Maximianus of Ravenna

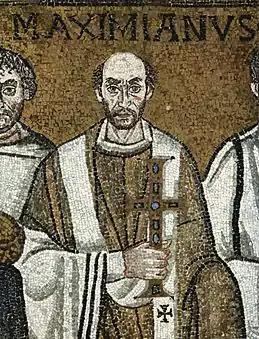
Detail of Maximian in San Vitale, Ravenna

Maximianus of Ravenna, or Maximian (499 – February 22, 556; feast day formerly February 21) was bishop of Ravenna in Italy. Ravenna was then the capital of the Byzantine Empire's territories in Italy, and Maximianus's role may have included secular political functions.